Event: Nepal Earthquake
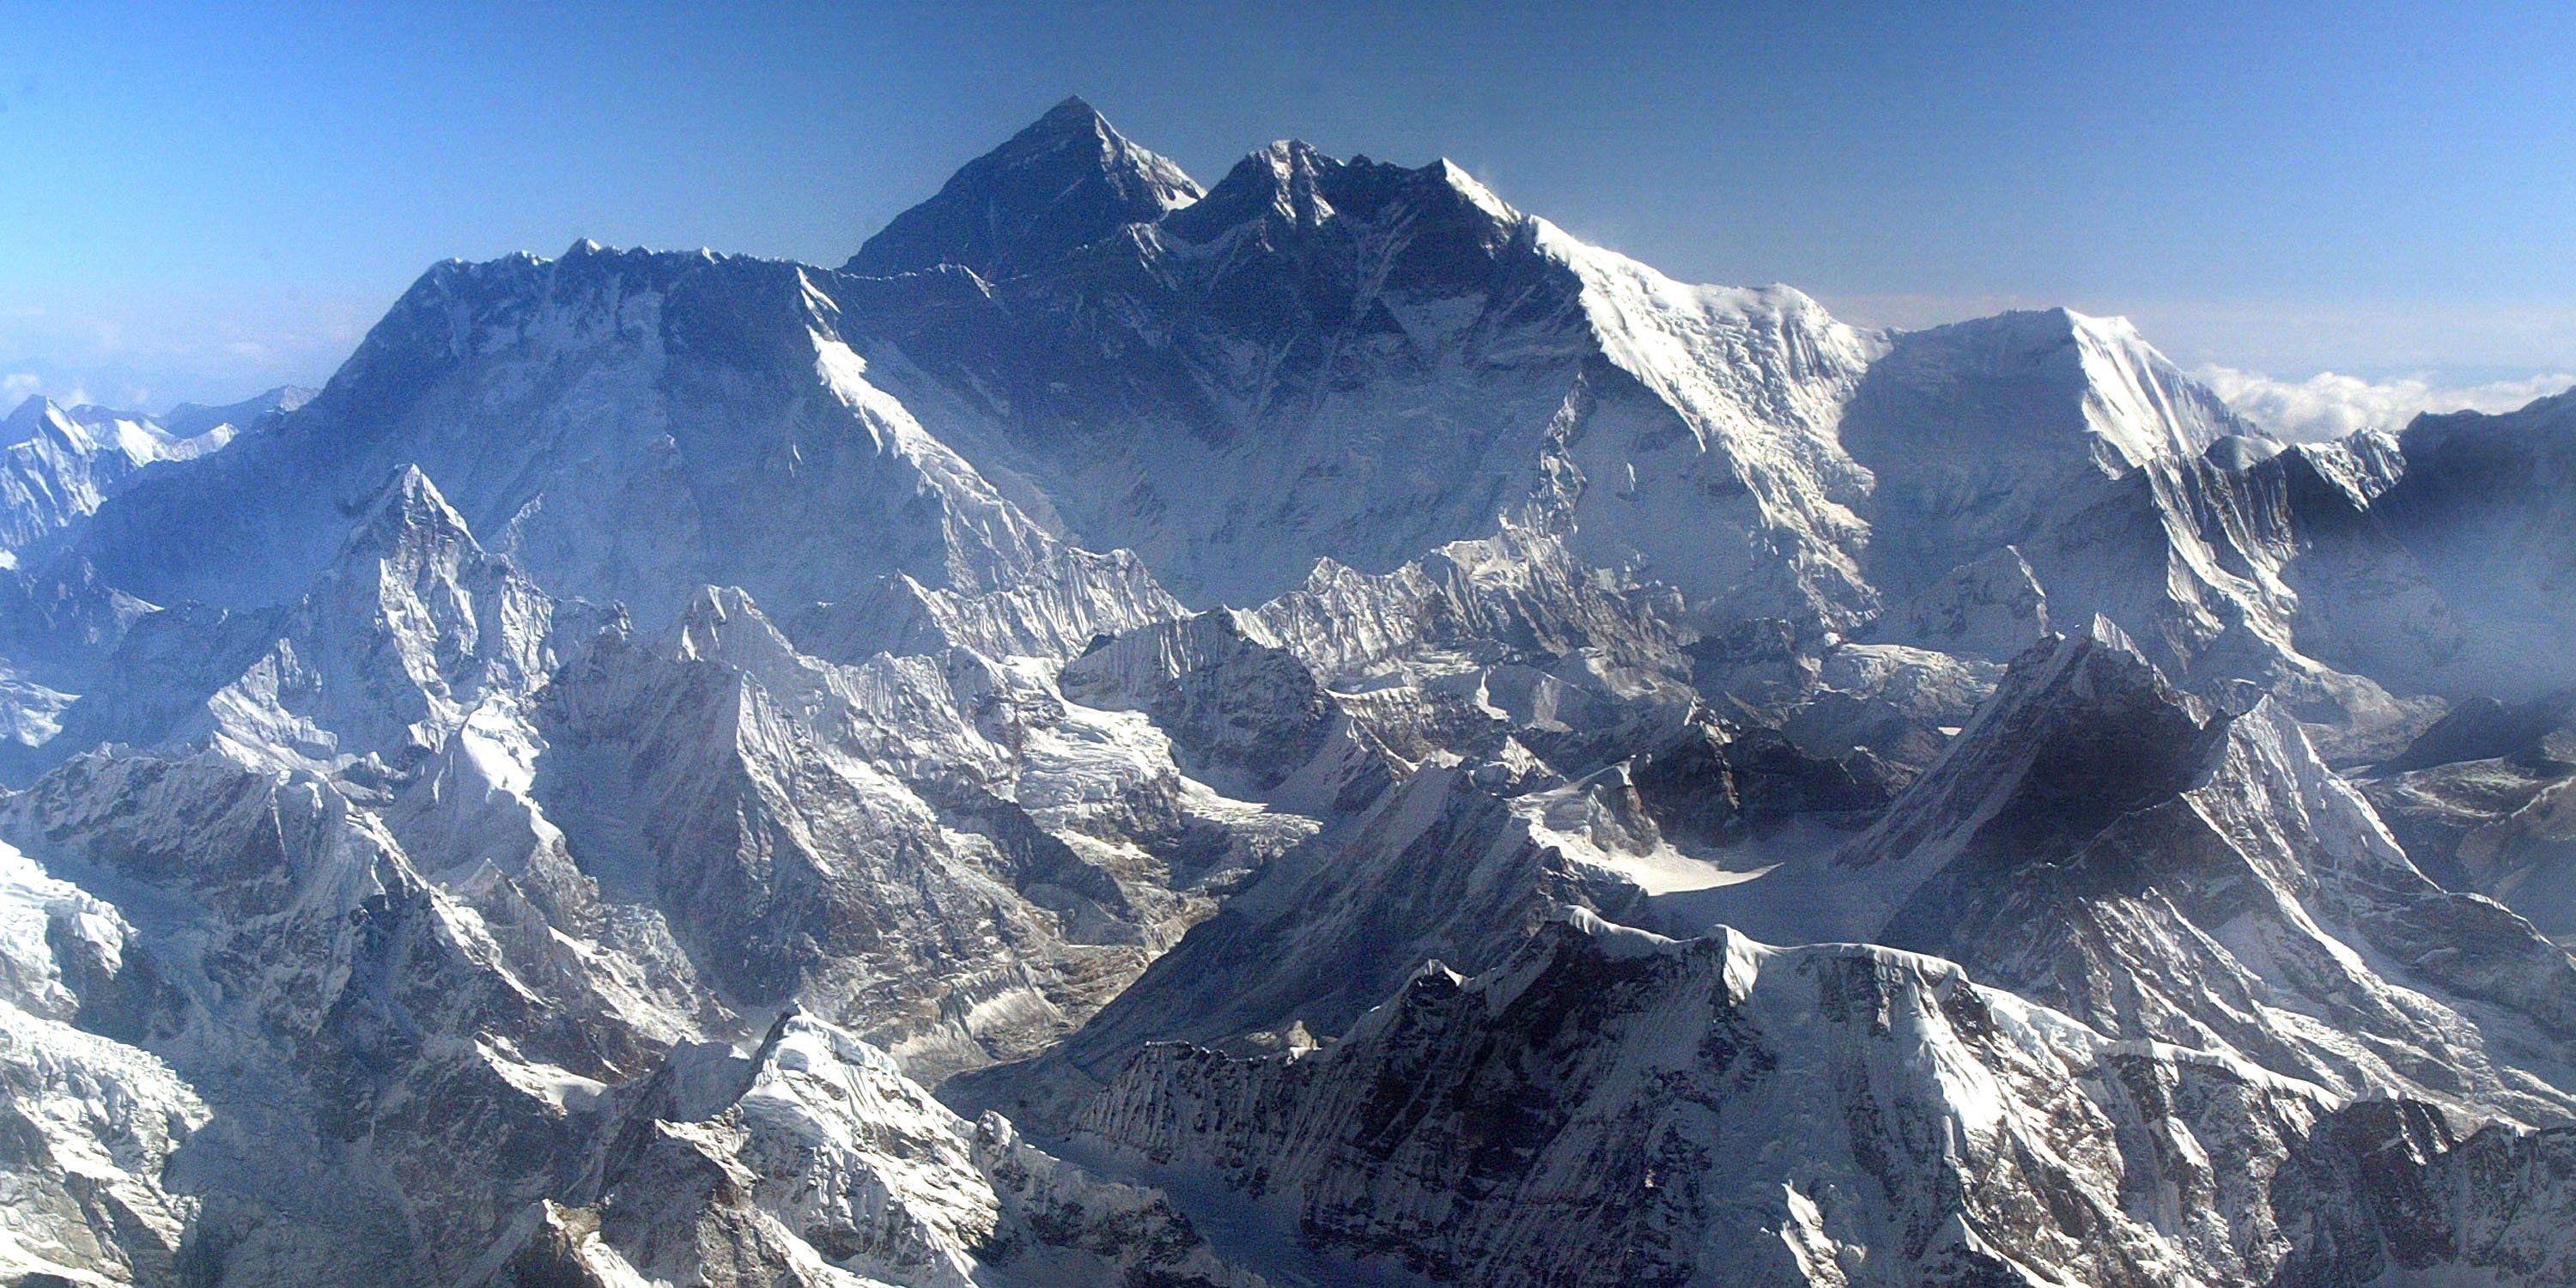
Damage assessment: no_damage